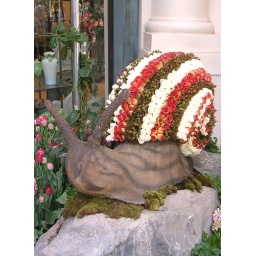
giant snail sculpture with shell made out of flowers, butterfly house in the bellagio hotel and casino, las vegas